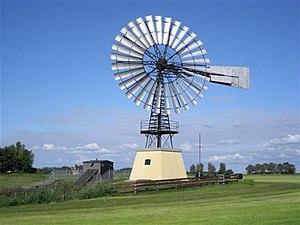
Cet article recense les moulins à vent de la province de Frise, aux Pays-Bas.